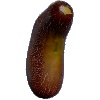
Label: Cucumber Ripe 1